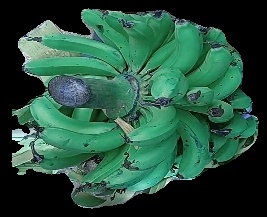
Variety: pachbale
Grade: grade3